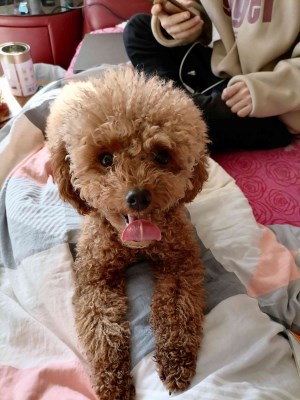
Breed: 7449-n000128-teddy